The Lumiere Brothers Center for Photography

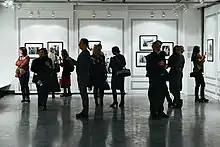
The opening of the exhibition "Douglas Kirkland. Behind the scenes"

The collection was established in 2004, and now contains more than 13000 prints by Russian and foreign artists.